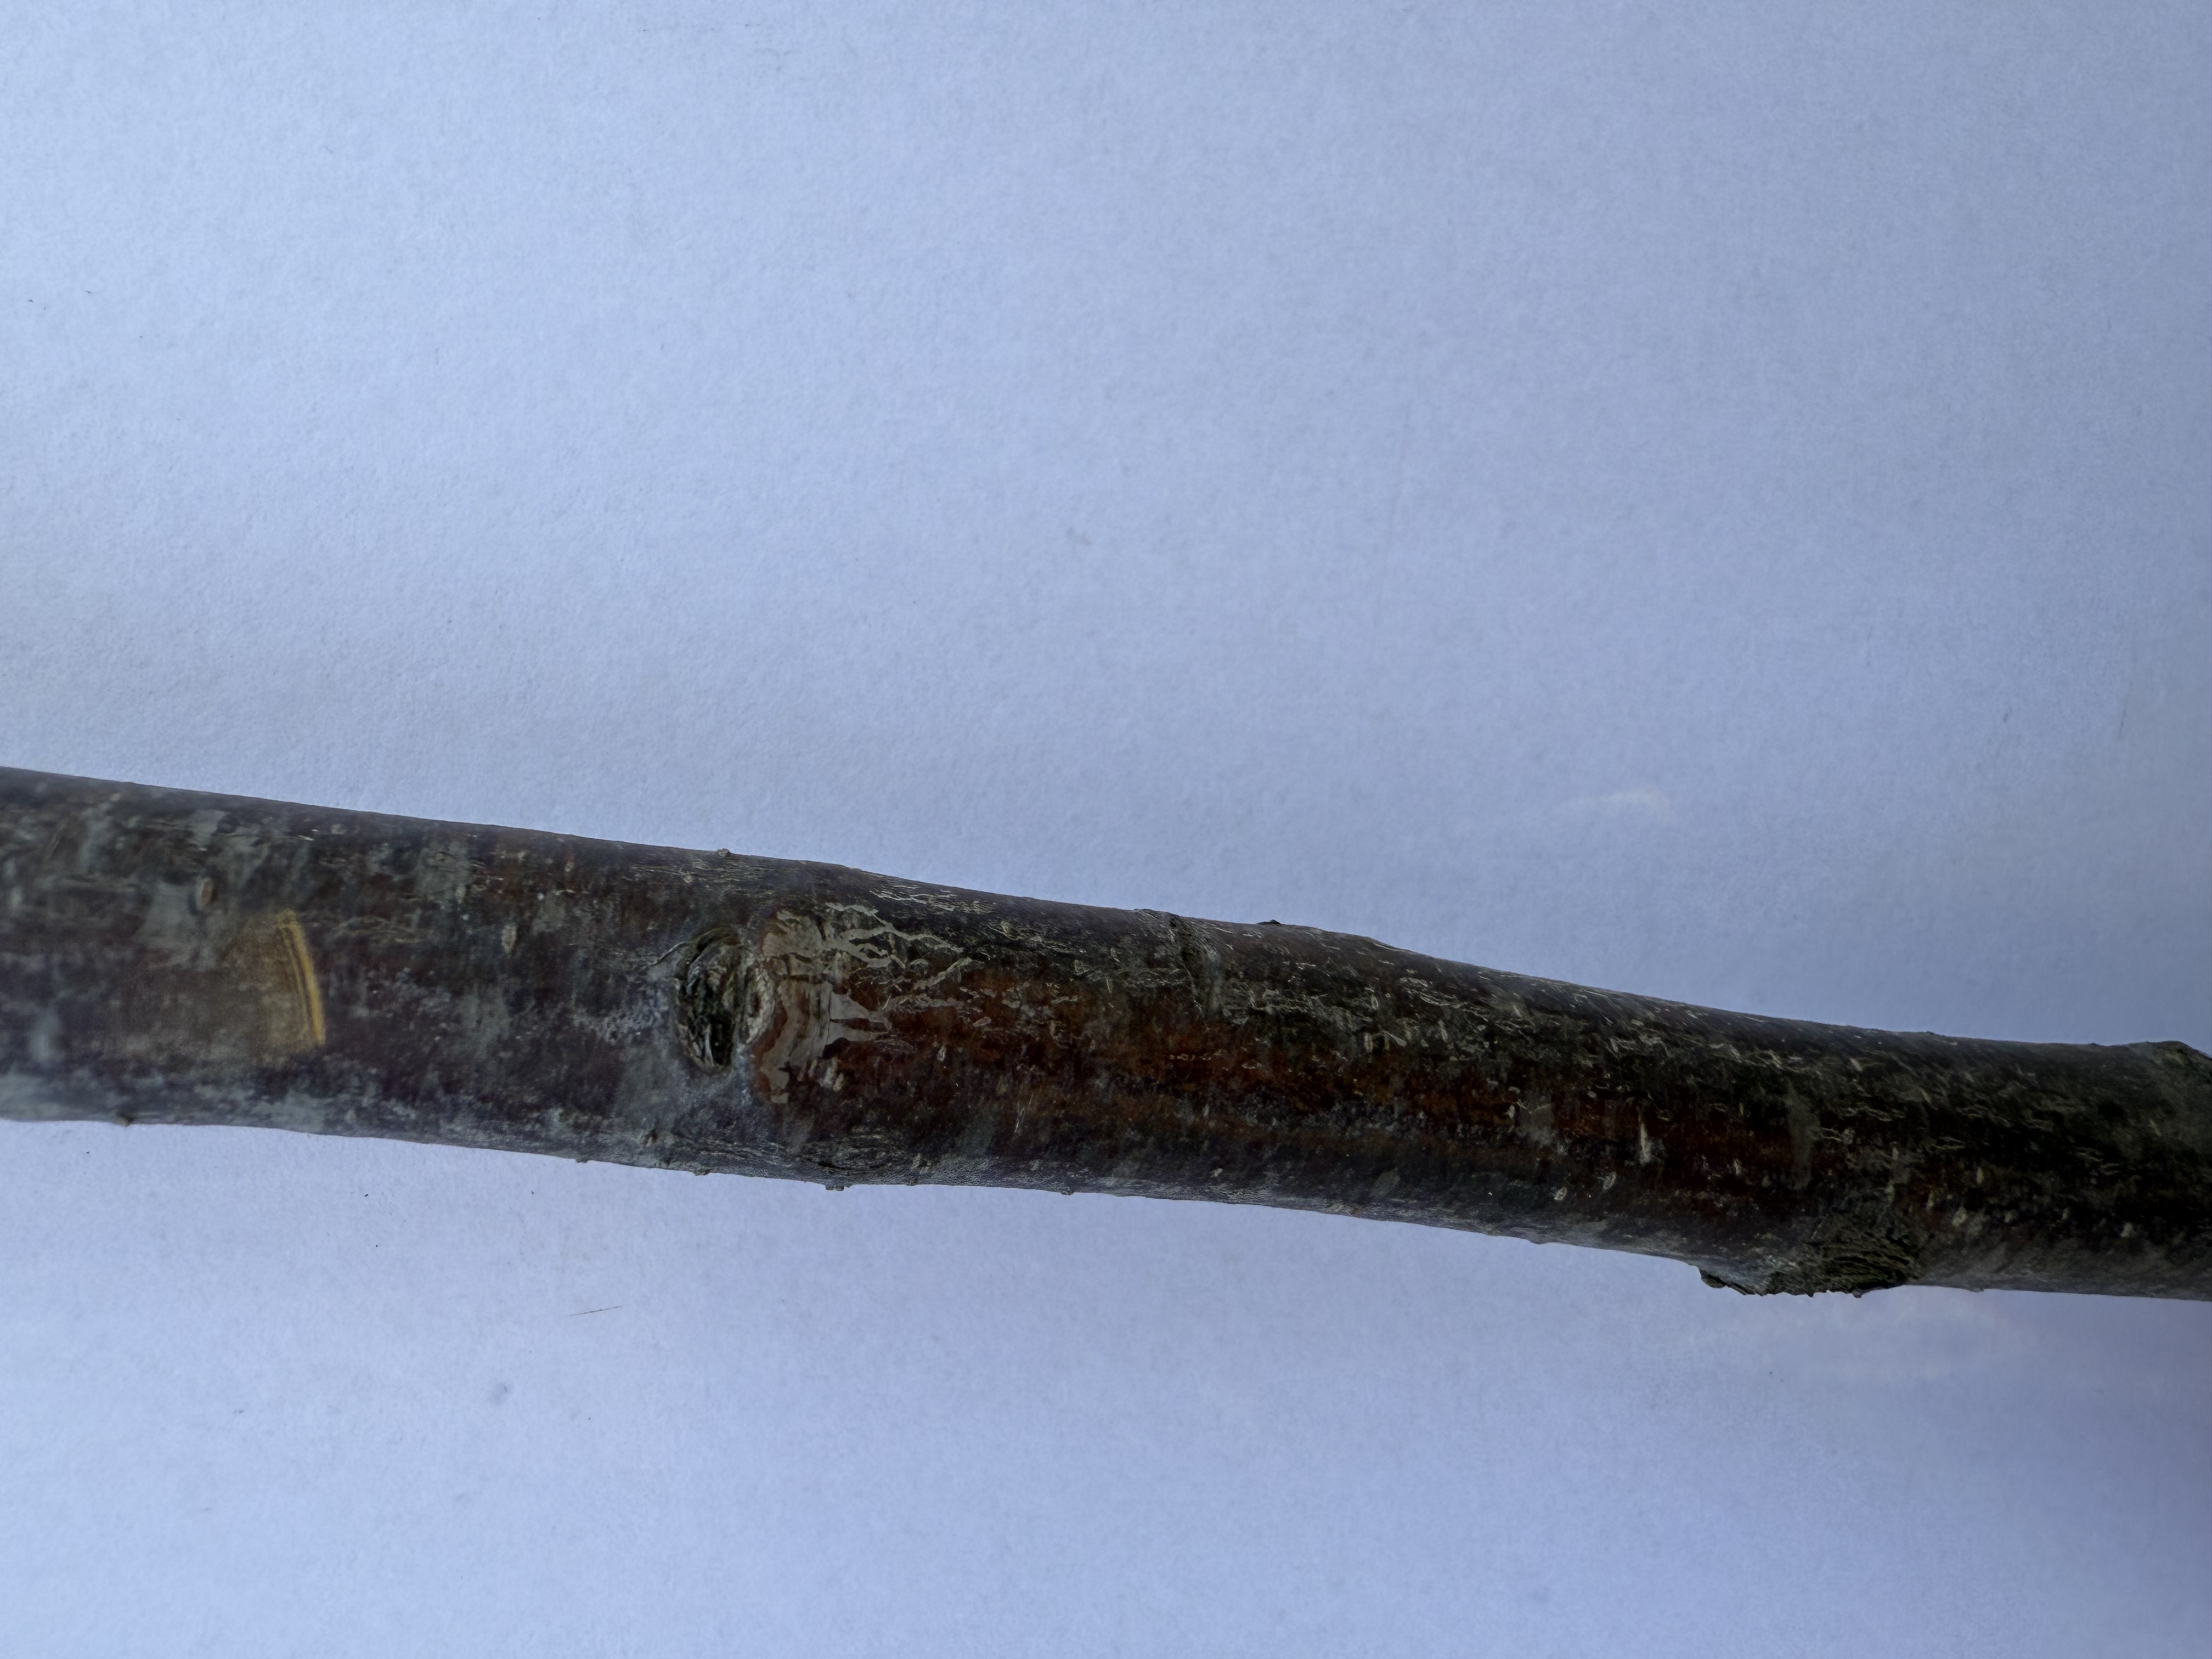
Variety: Fortune Plum